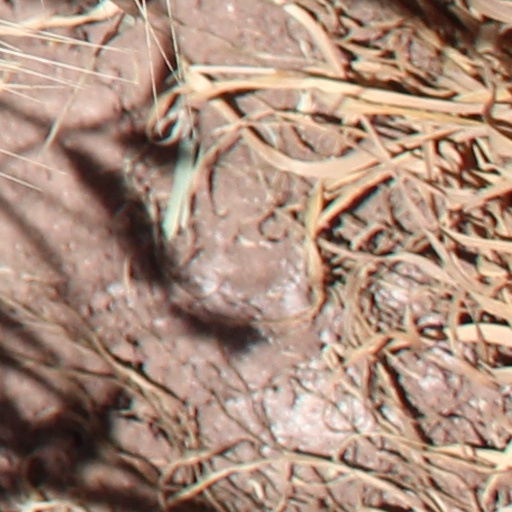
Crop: wheat